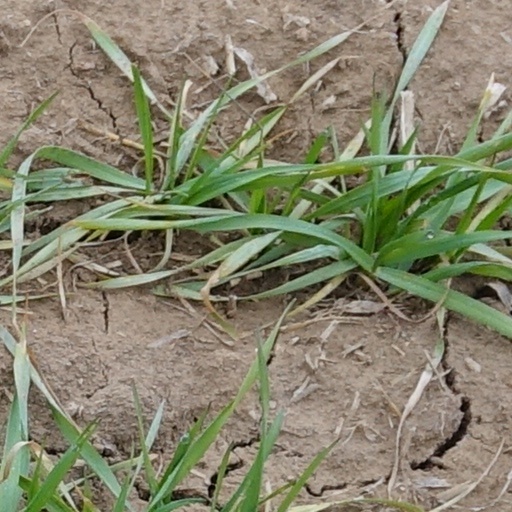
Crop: wheat